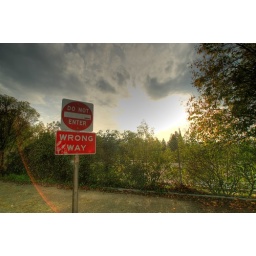
A sign post on my street in San Jose, on an overcast day with a glimmer of sun in February.